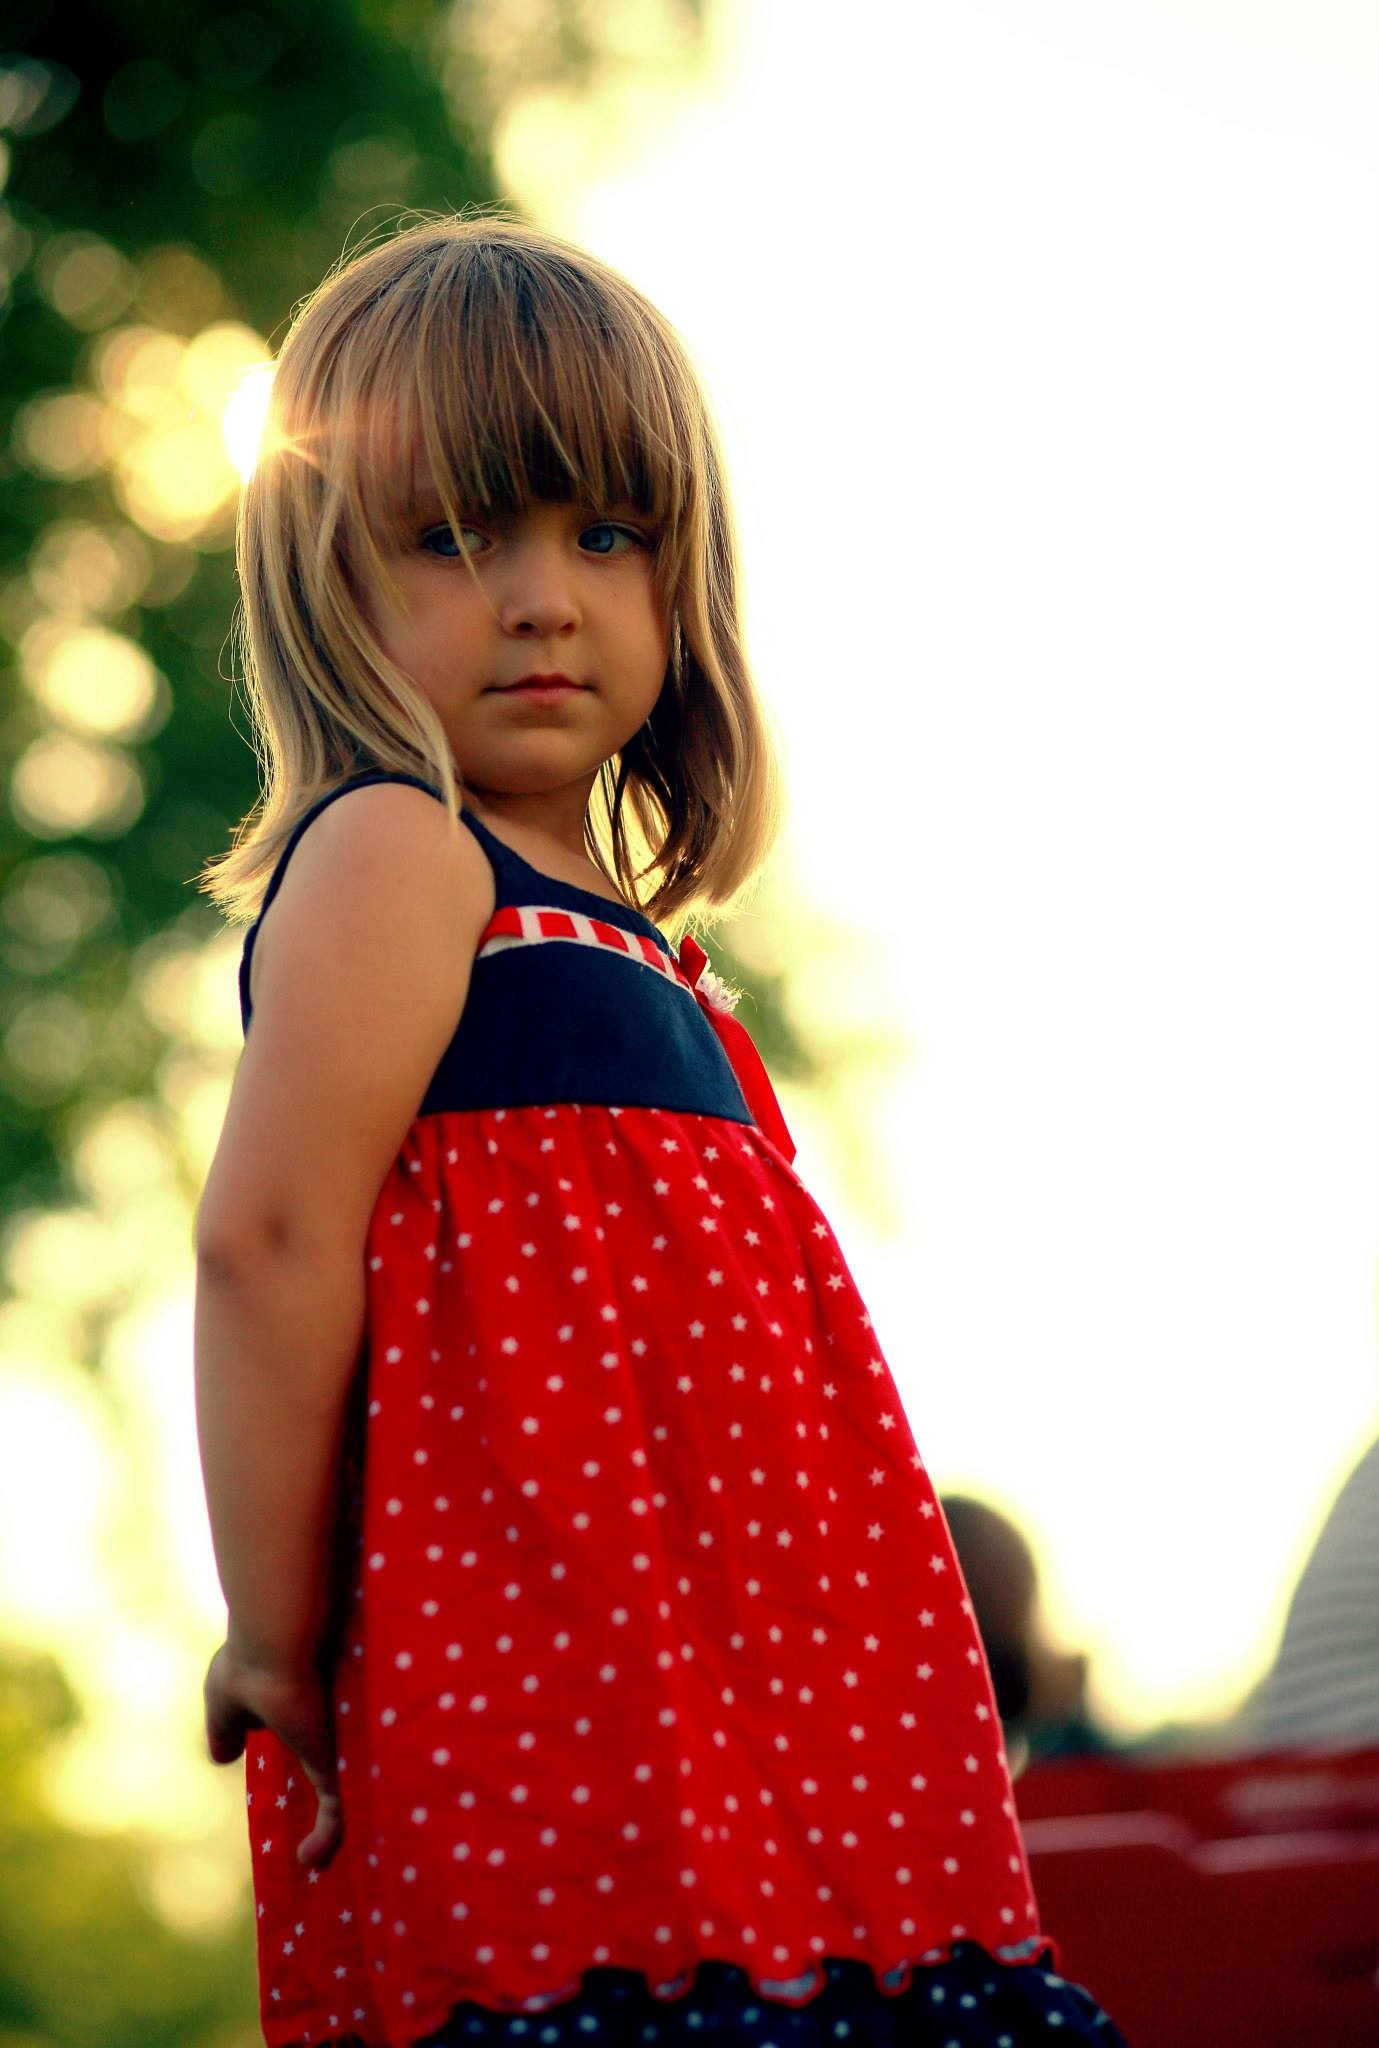
nature, outdoor, person, girl, sunset, white, play, pattern, portrait, red, color, child, human, toy, independence day, fourth of july, preschooler, caucasian, outside, doll, one, dress, toddler, innocence, vertical, blond